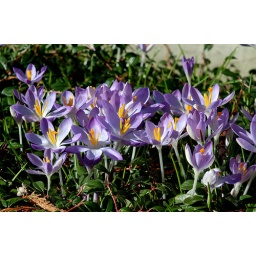
This is across the street from my house - Feb in Vancouver - gotta like